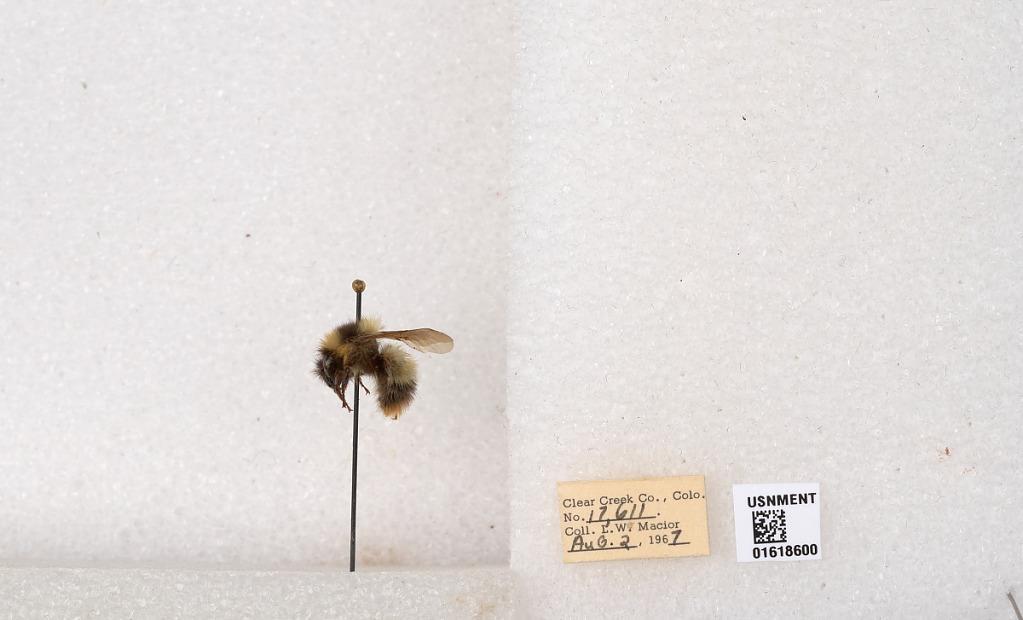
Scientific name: Bombus kirbyellus
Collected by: L. Macior
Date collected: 1967-8-2
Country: United States
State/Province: Colorado
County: Clear Creek
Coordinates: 39.6891, -105.644